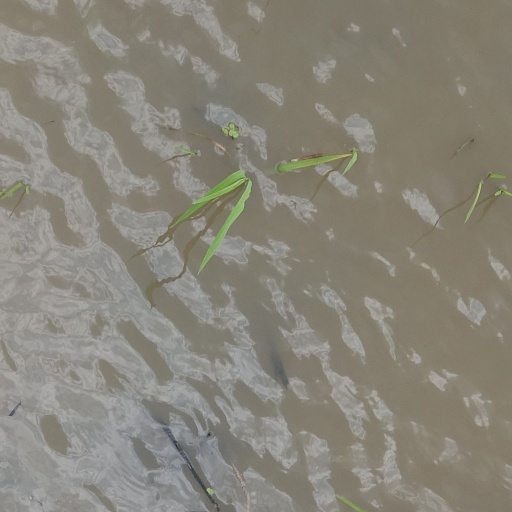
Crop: rice